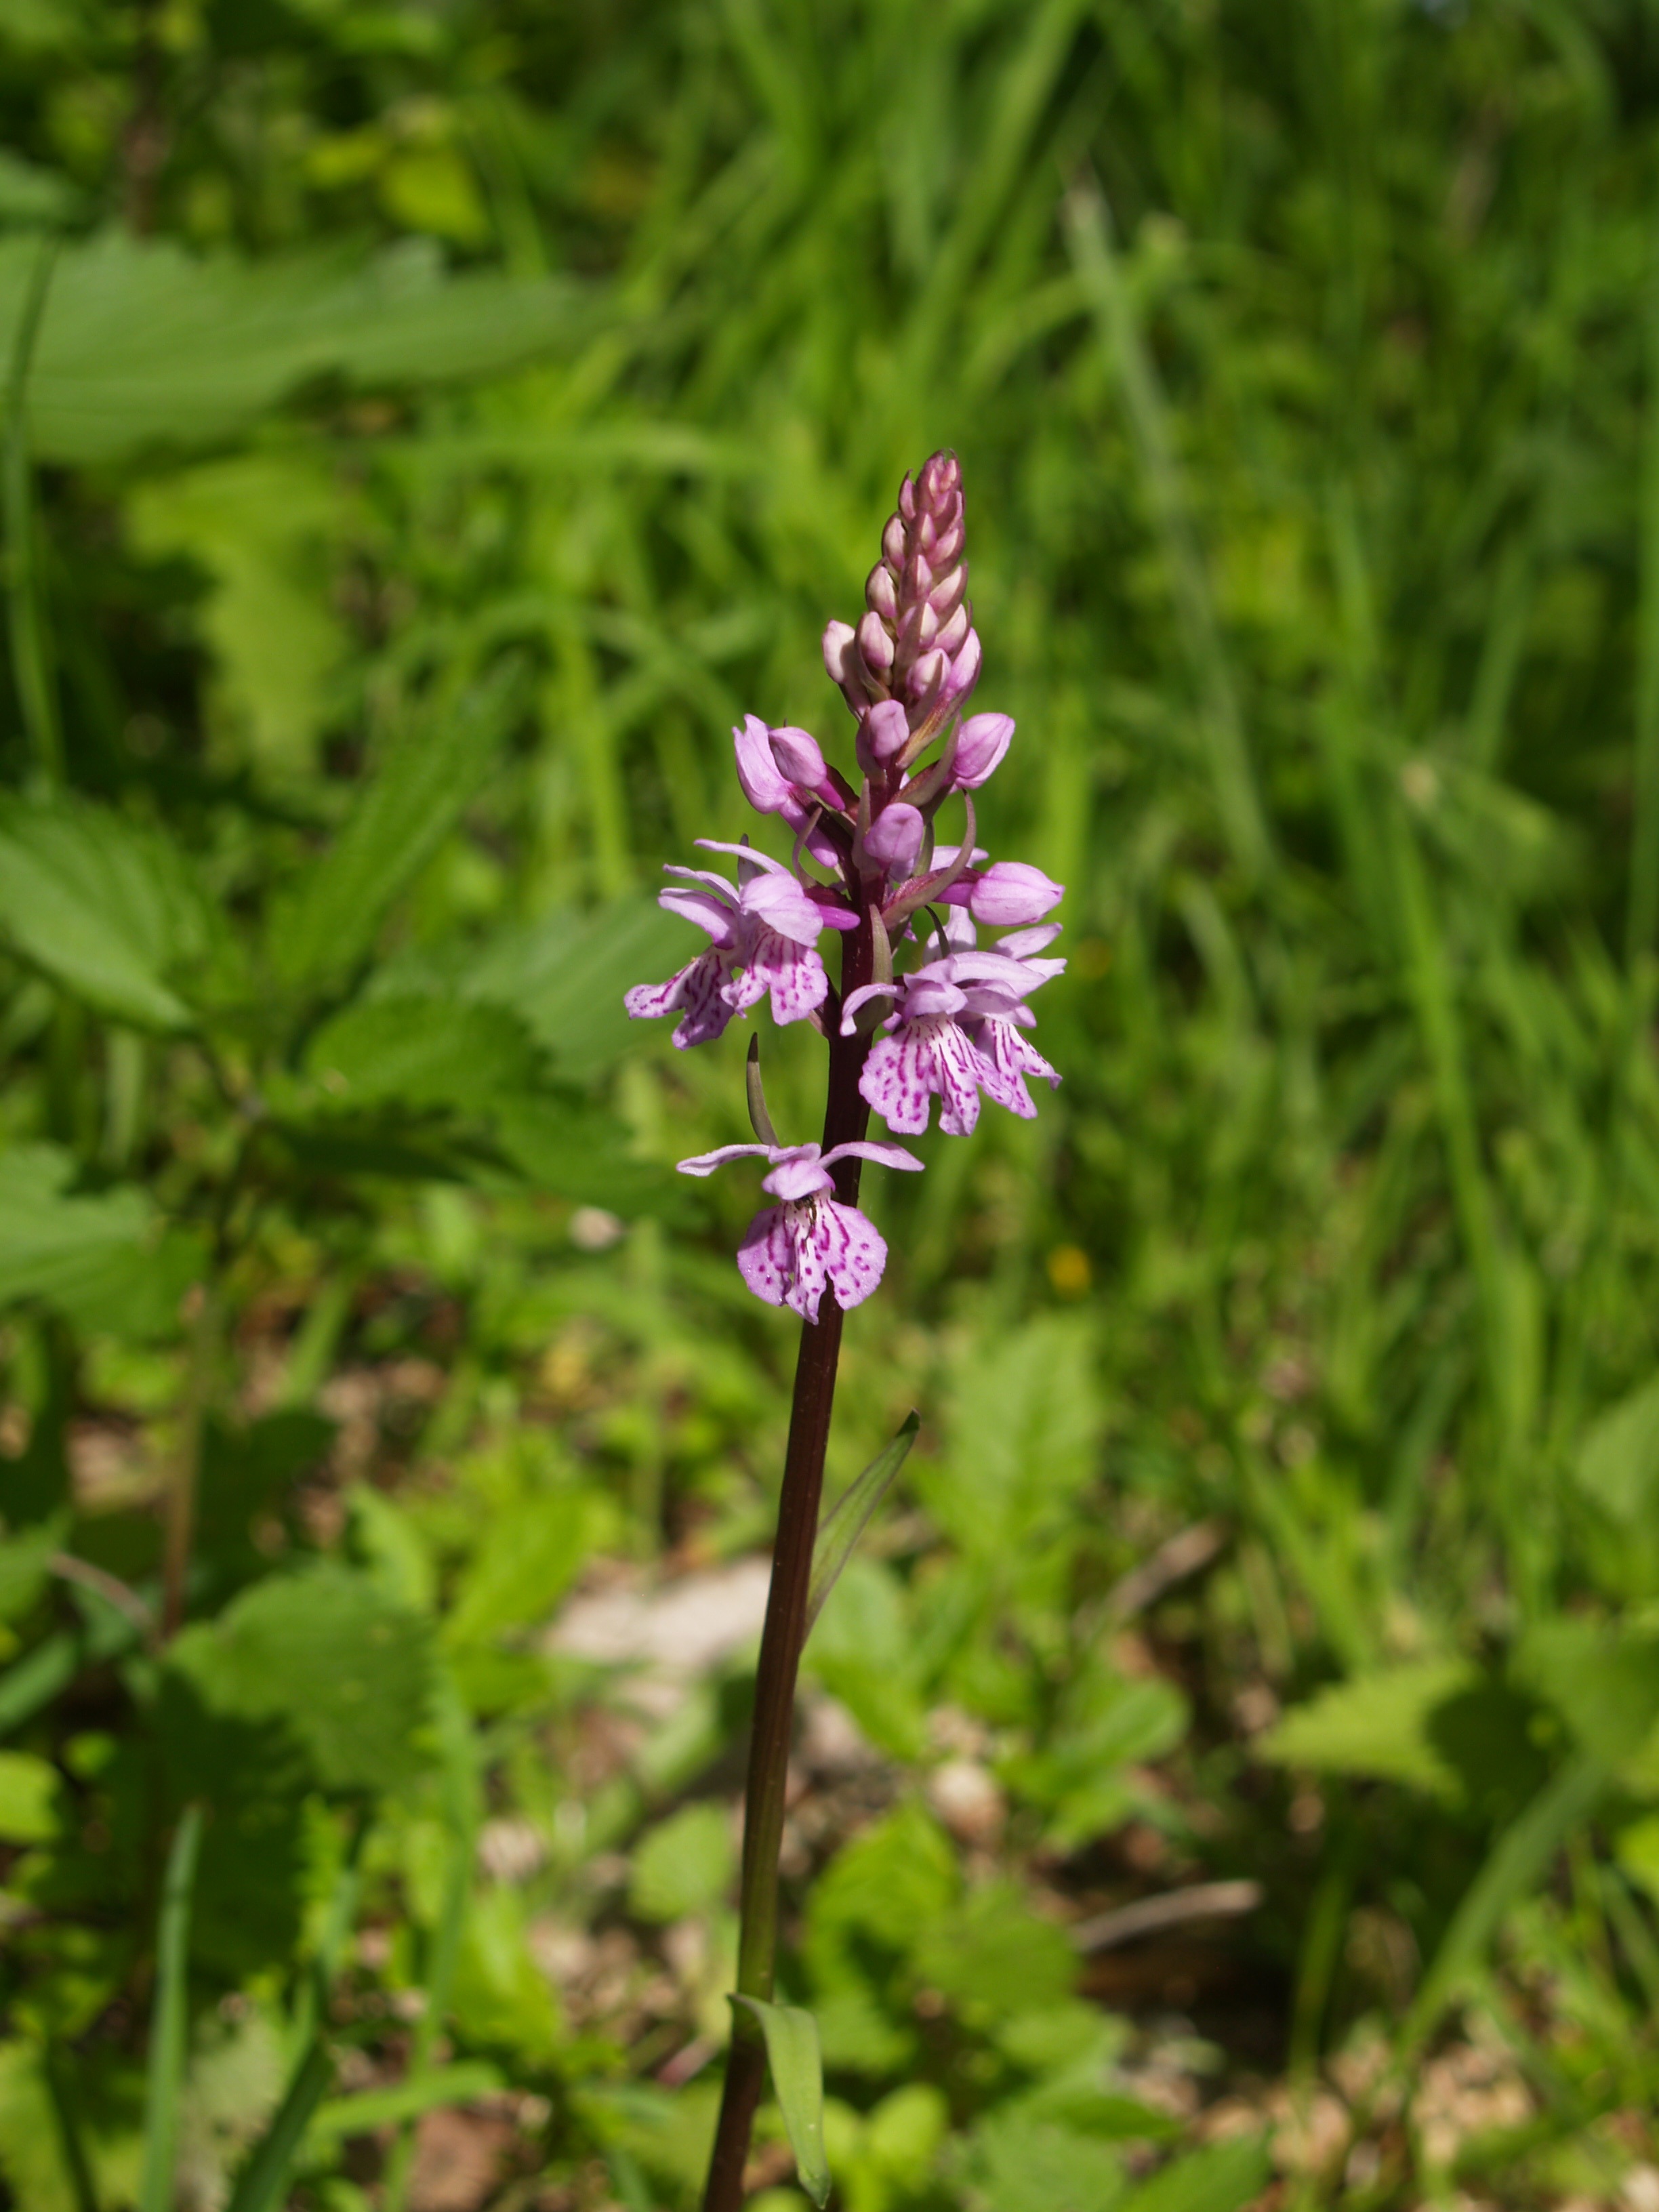
plant, meadow, flower, herb, botany, flora, orchid, wildflower, flowering plant, land plant, water meadow, western marsh orchid